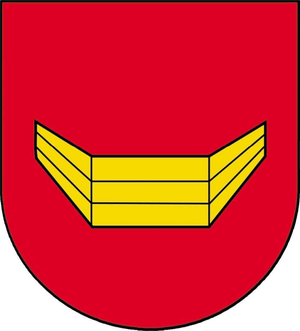
Turobin est une gmina rurale de la powiat de Biłgoraj, dans la Voïvodie de Lublin, dans l'est de la Pologne.
Le powiat de Biłgoraj est un powiat de la voïvodie de Lublin, dans le sud-est de la Pologne.
Turobin est un village polonais de la gmina de Turobin dans le powiat de Biłgoraj de la voïvodie de Lublin dans l'est de la Pologne.